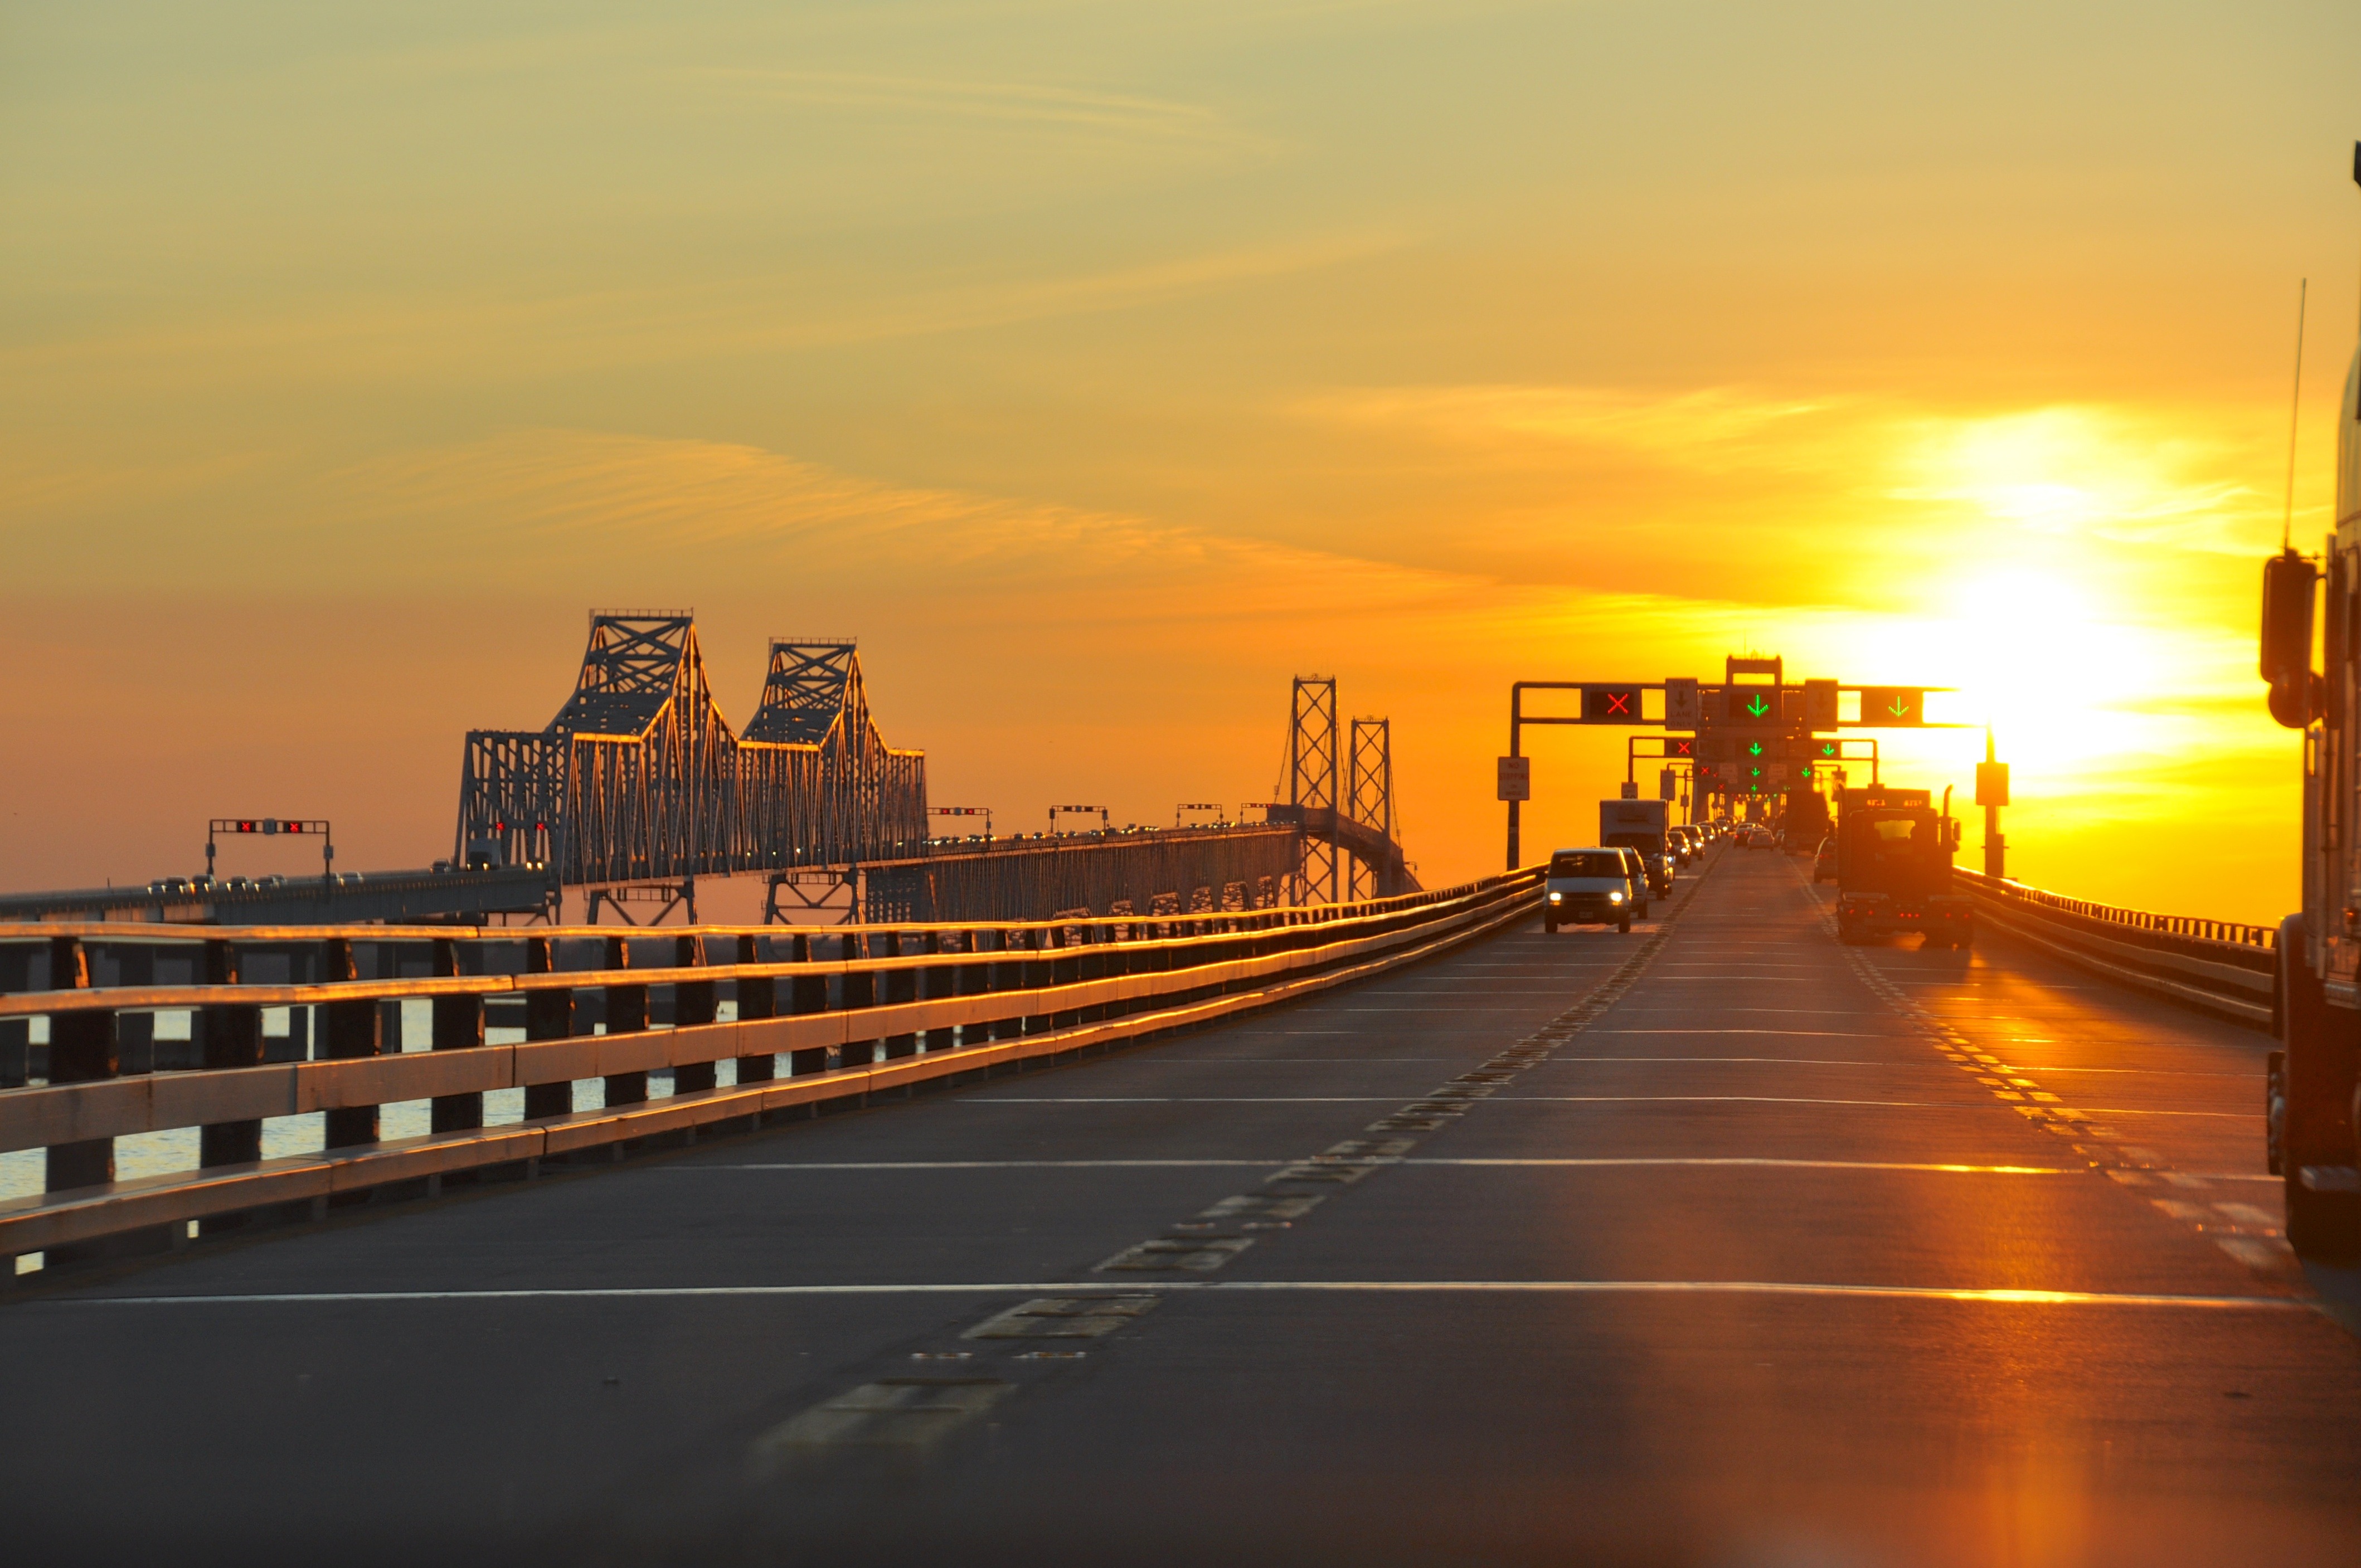
sea, coast, horizon, architecture, structure, sunrise, sunset, road, bridge, night, sunlight, morning, dawn, pier, walkway, cityscape, dusk, transportation, transport, evening, construction, modern, engineering, design, roadway, infrastructure, maryland, architectural, architecture design